Holistic management (agriculture)

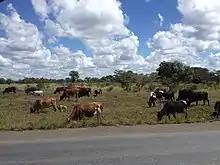
Holistic management was developed as an approach to managing resources for grazing management.

In agriculture, holistic management (from "holos", a Greek word meaning "all, whole, entire, total") is an approach to managing resources that was originally developed by Allan Savory for grazing management. Holistic management has been likened to "a permaculture approach to rangeland management". Holistic management is a registered trademark of Holistic Management International (no longer associated with Allan Savory). It has faced criticism from many researchers who argue it is unable to provide the benefits claimed.